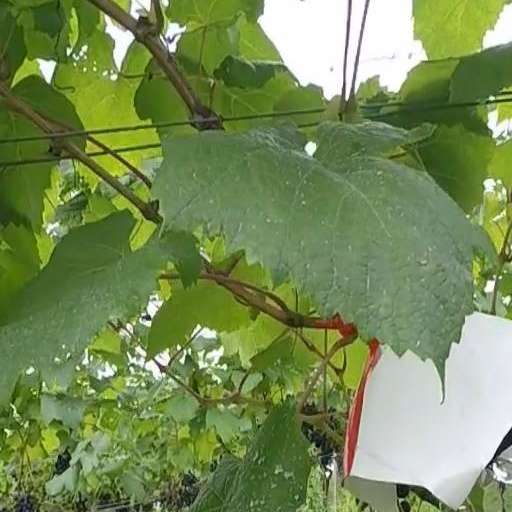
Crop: grape